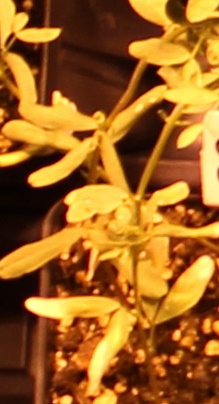
Label: Lentil